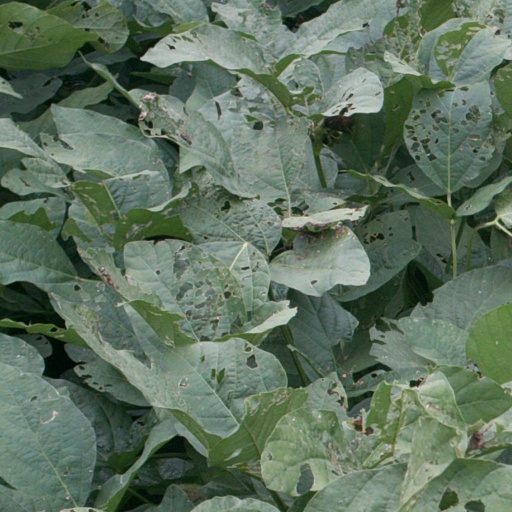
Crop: soybean